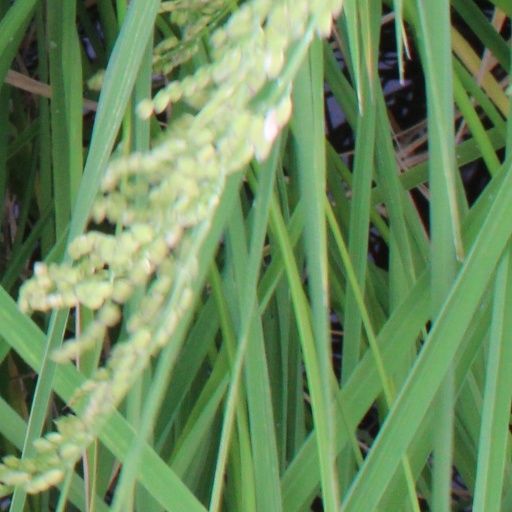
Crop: rice